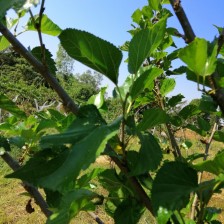
Variety: Buriram60